Josef Glazman

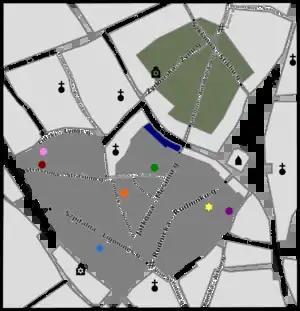

When Nazi Germany invaded Lithuania in June 1941, Glazman was in Vilnius and was taken outside the city for forced labor by the Germans. In November, he returned to Vilnius and was forced into the Vilna Ghetto where he organized an underground group of Betar members. He was also a member of the Jewish ghetto police, partly to further the resistance activities he was involved in. By December 1941 he had become deputy chief of the ghetto police. Although Glazman wasn't from Vilnius, he was respected by the inhabitants of the ghetto for his pre-war activities. The ghetto administration found that employing him was useful to them, although they did not know of his resistance efforts.